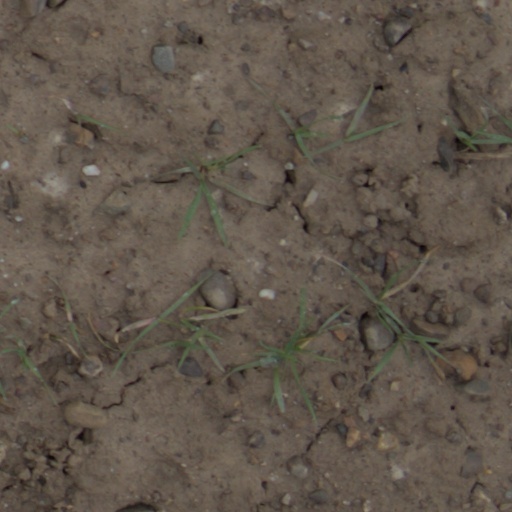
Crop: wheat